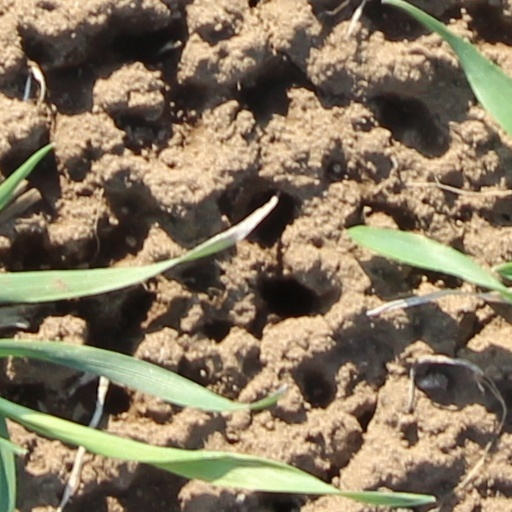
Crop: wheat